STS-126

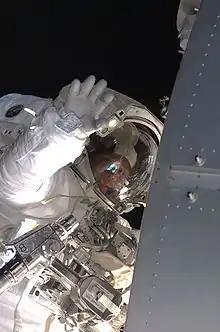
Mission Specialist Stephen Bowen during the mission's final spacewalk

The two crews continued transfer operations, and Finke and Pettit worked together to reconfigure the Urine Processing Assembly (UPA) to try to dampen any vibration that may be contributing to the unit's shutting down prematurely. The unit has continued to operate sporadically, shutting itself down after two to three hours of operations, and the engineers on the ground are still evaluating the possible causes and solutions. Managers on the ground would make a decision on 24 November 2008 on whether to extend "Endeavour"s mission by one docked day, to help with the troubleshooting of the Water Recovery System (WRS). The "Endeavour" crew had several hours of off-duty time, and participated in media interviews.